William A. Washburne Jr.

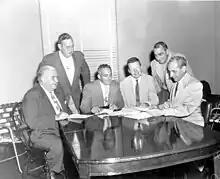
Washburne (left) with J. Frank Houghton, Donald C. McLaren, Fred C. Petersen, Henry S. Bartholomew and B. E. Shaffer, 1953

William A. Washburne Jr. (died March 24, 1974) was an American politician. He served as a Republican member of the Florida House of Representatives.